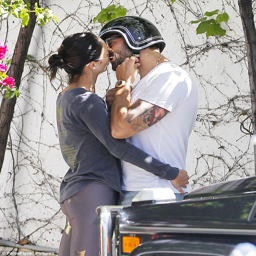
so in love : actors enjoyed a little kiss on friday